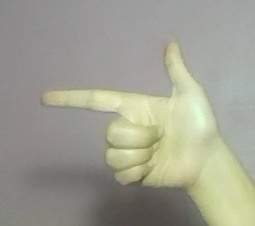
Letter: yaa